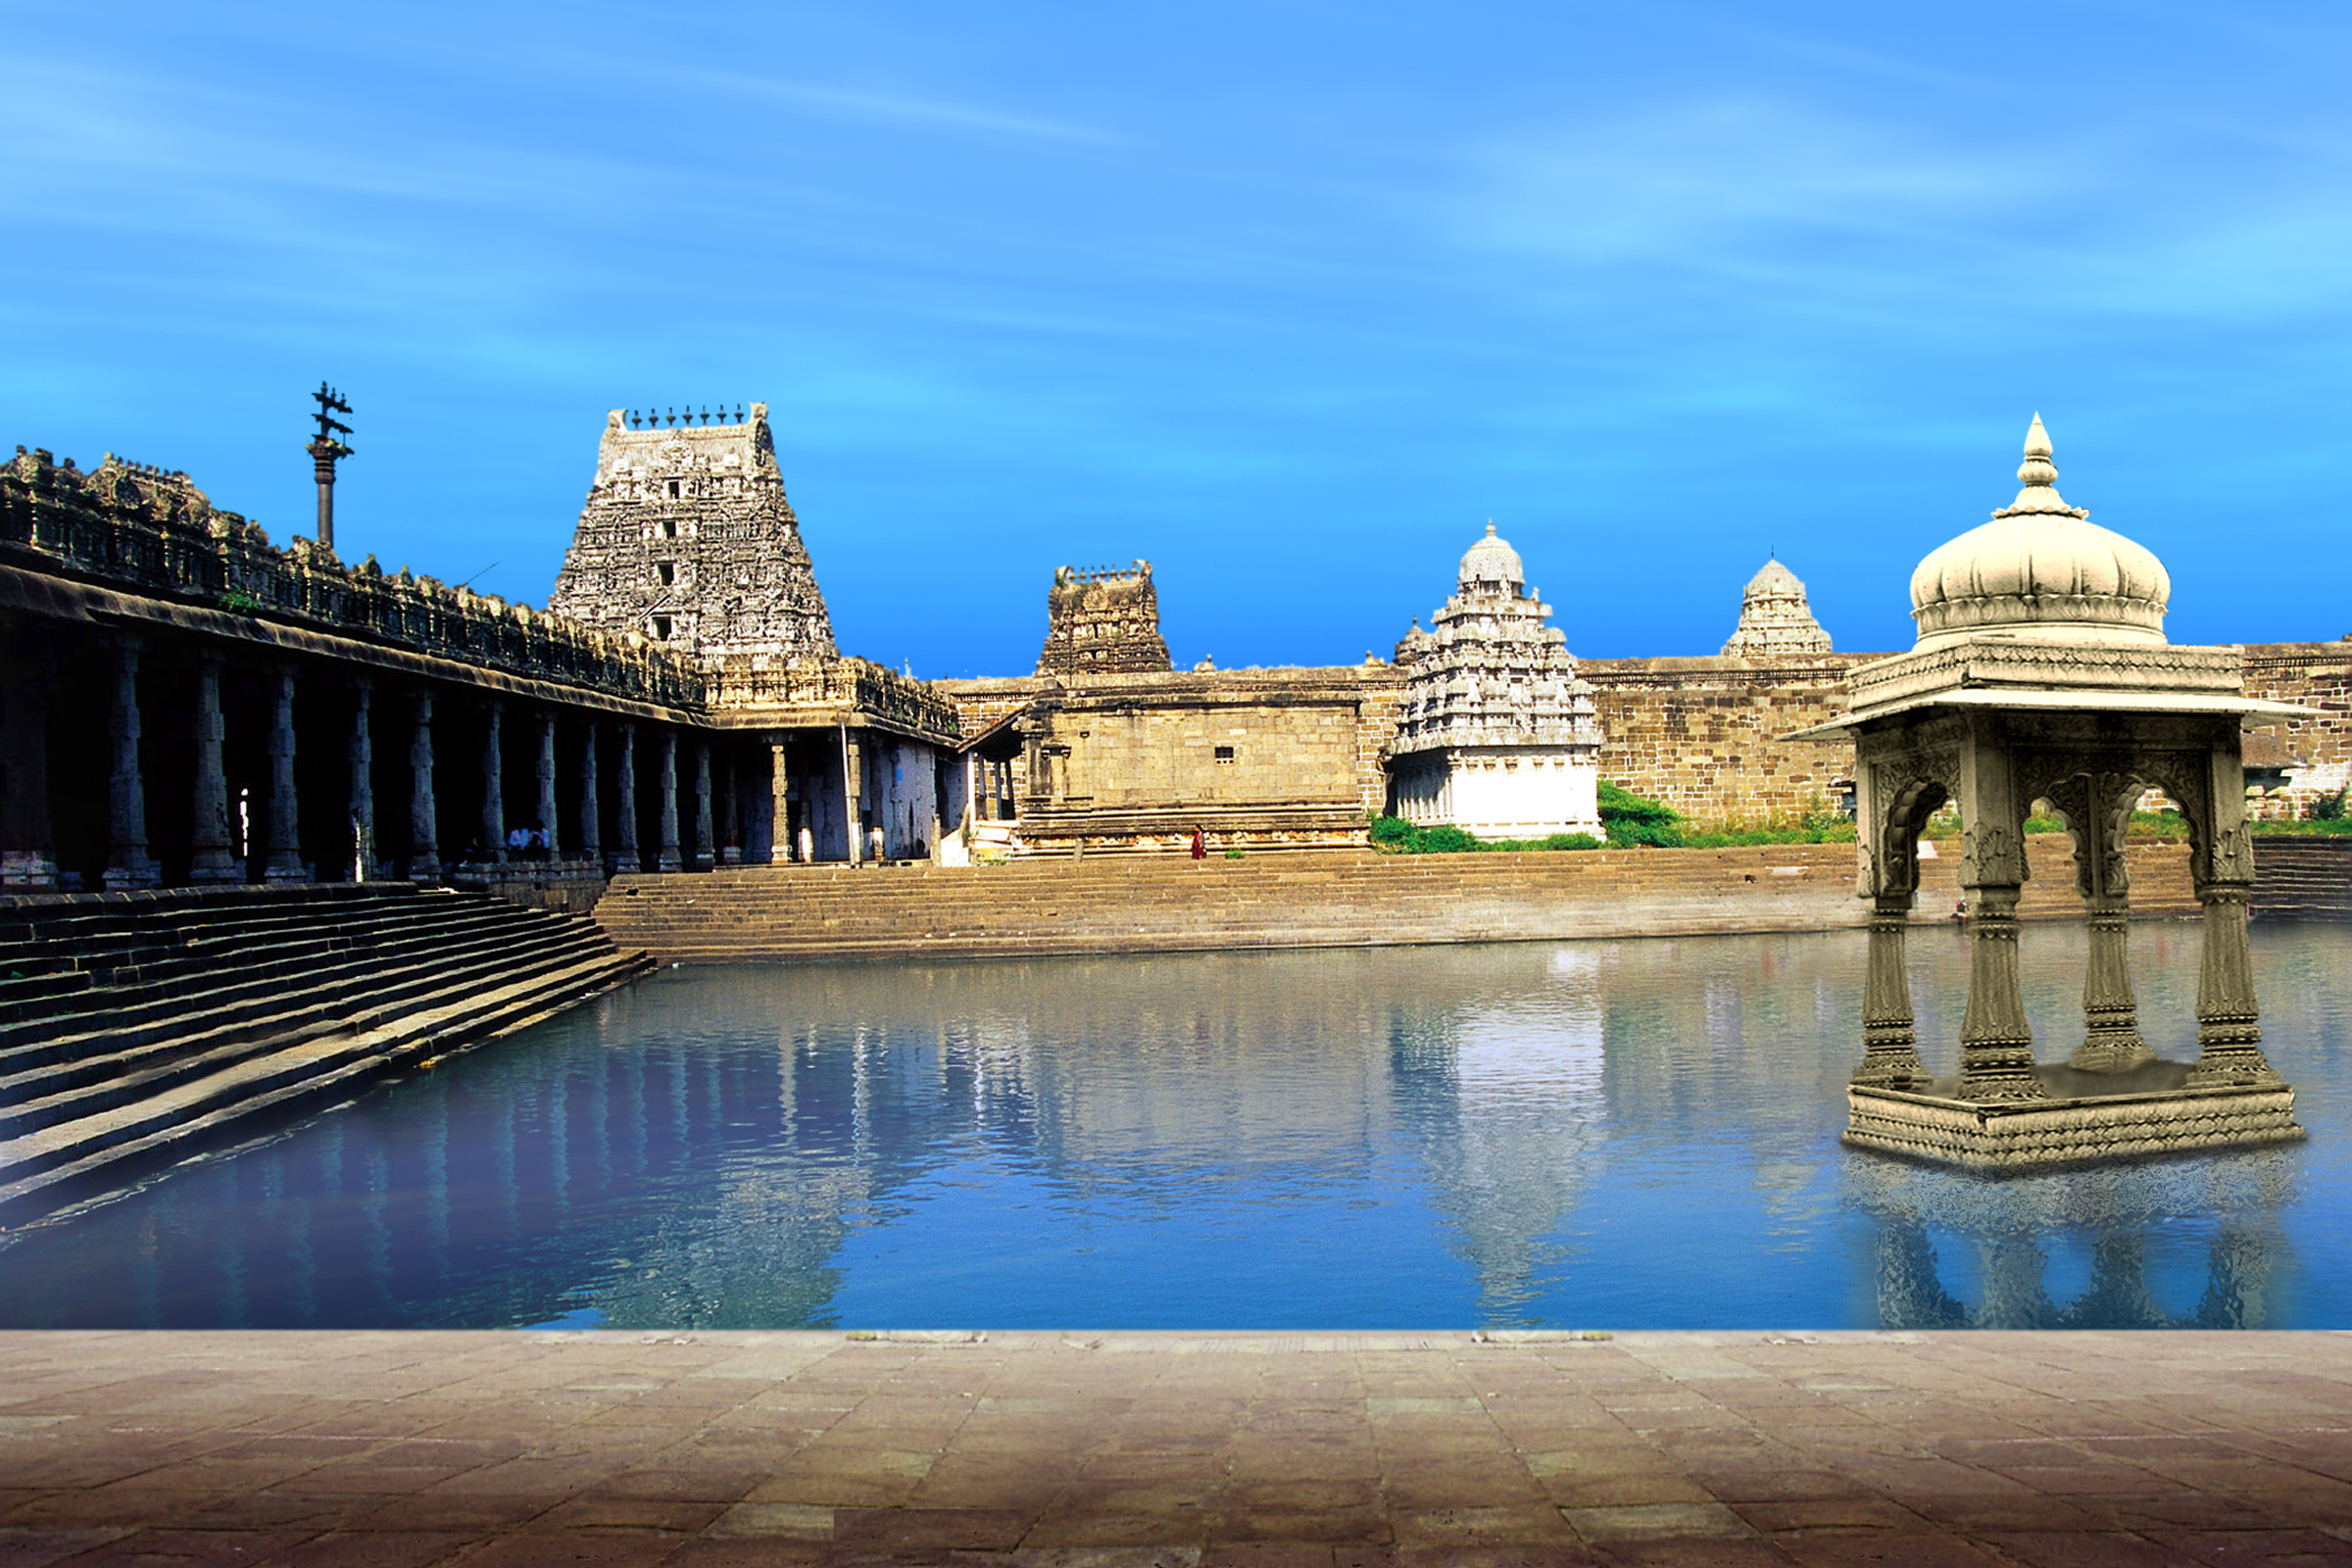
natural, water, sky, blue, cloud, lake, symmetry, leisure, facade, art, landscape, ancient history, reservoir, finial, historic site, reflection, building, archaeological site, monument, city, pond, tourism, classical architecture, unesco world heritage site, column, dome, tourist attraction, place of worship, temple, history, wonders of the world, palace, vacation, national historic landmark